To Yuen Wai

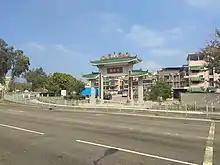
Entrance gate of To Yuen Wai.

To Yuen Wai is a village in Lam Tei, Tuen Mun District, Hong Kong.